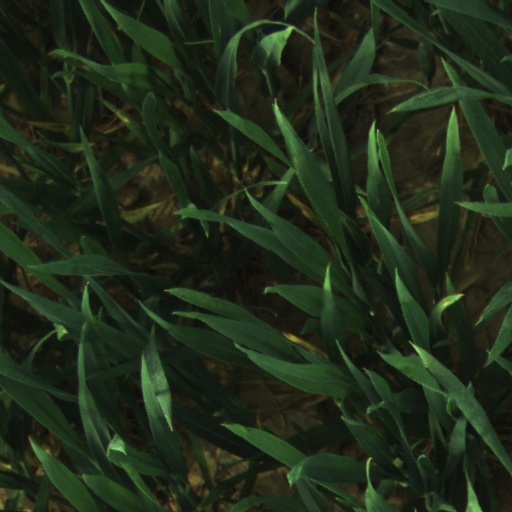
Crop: wheat